List of nuclear power stations

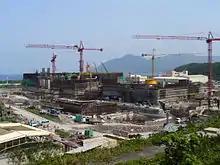
The Lungmen Nuclear Power Plant under construction (now halted)

This table lists stations under construction stations without any reactor in service. Planned connection column indicates the connection of the first reactor, thus not whole capacity.